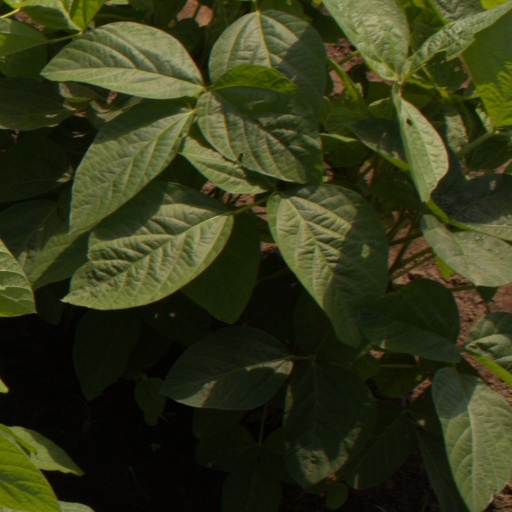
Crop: soybean